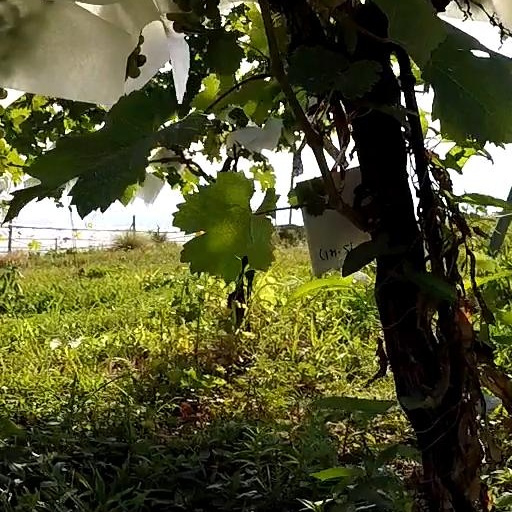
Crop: grape